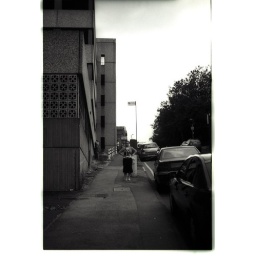
And up the hill we went, past more 1960s car parks, in search of the prize.